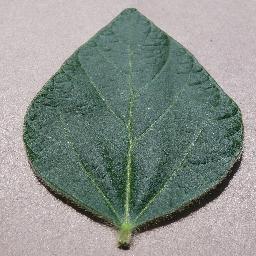
Label: Soybean___healthy